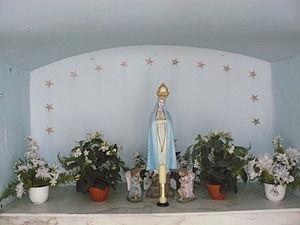
Oratoire du Altkloster au Hohwarth (1862)
Saint-Pierre-Bois est une commune française située dans le département du Bas-Rhin, en région Grand Est.